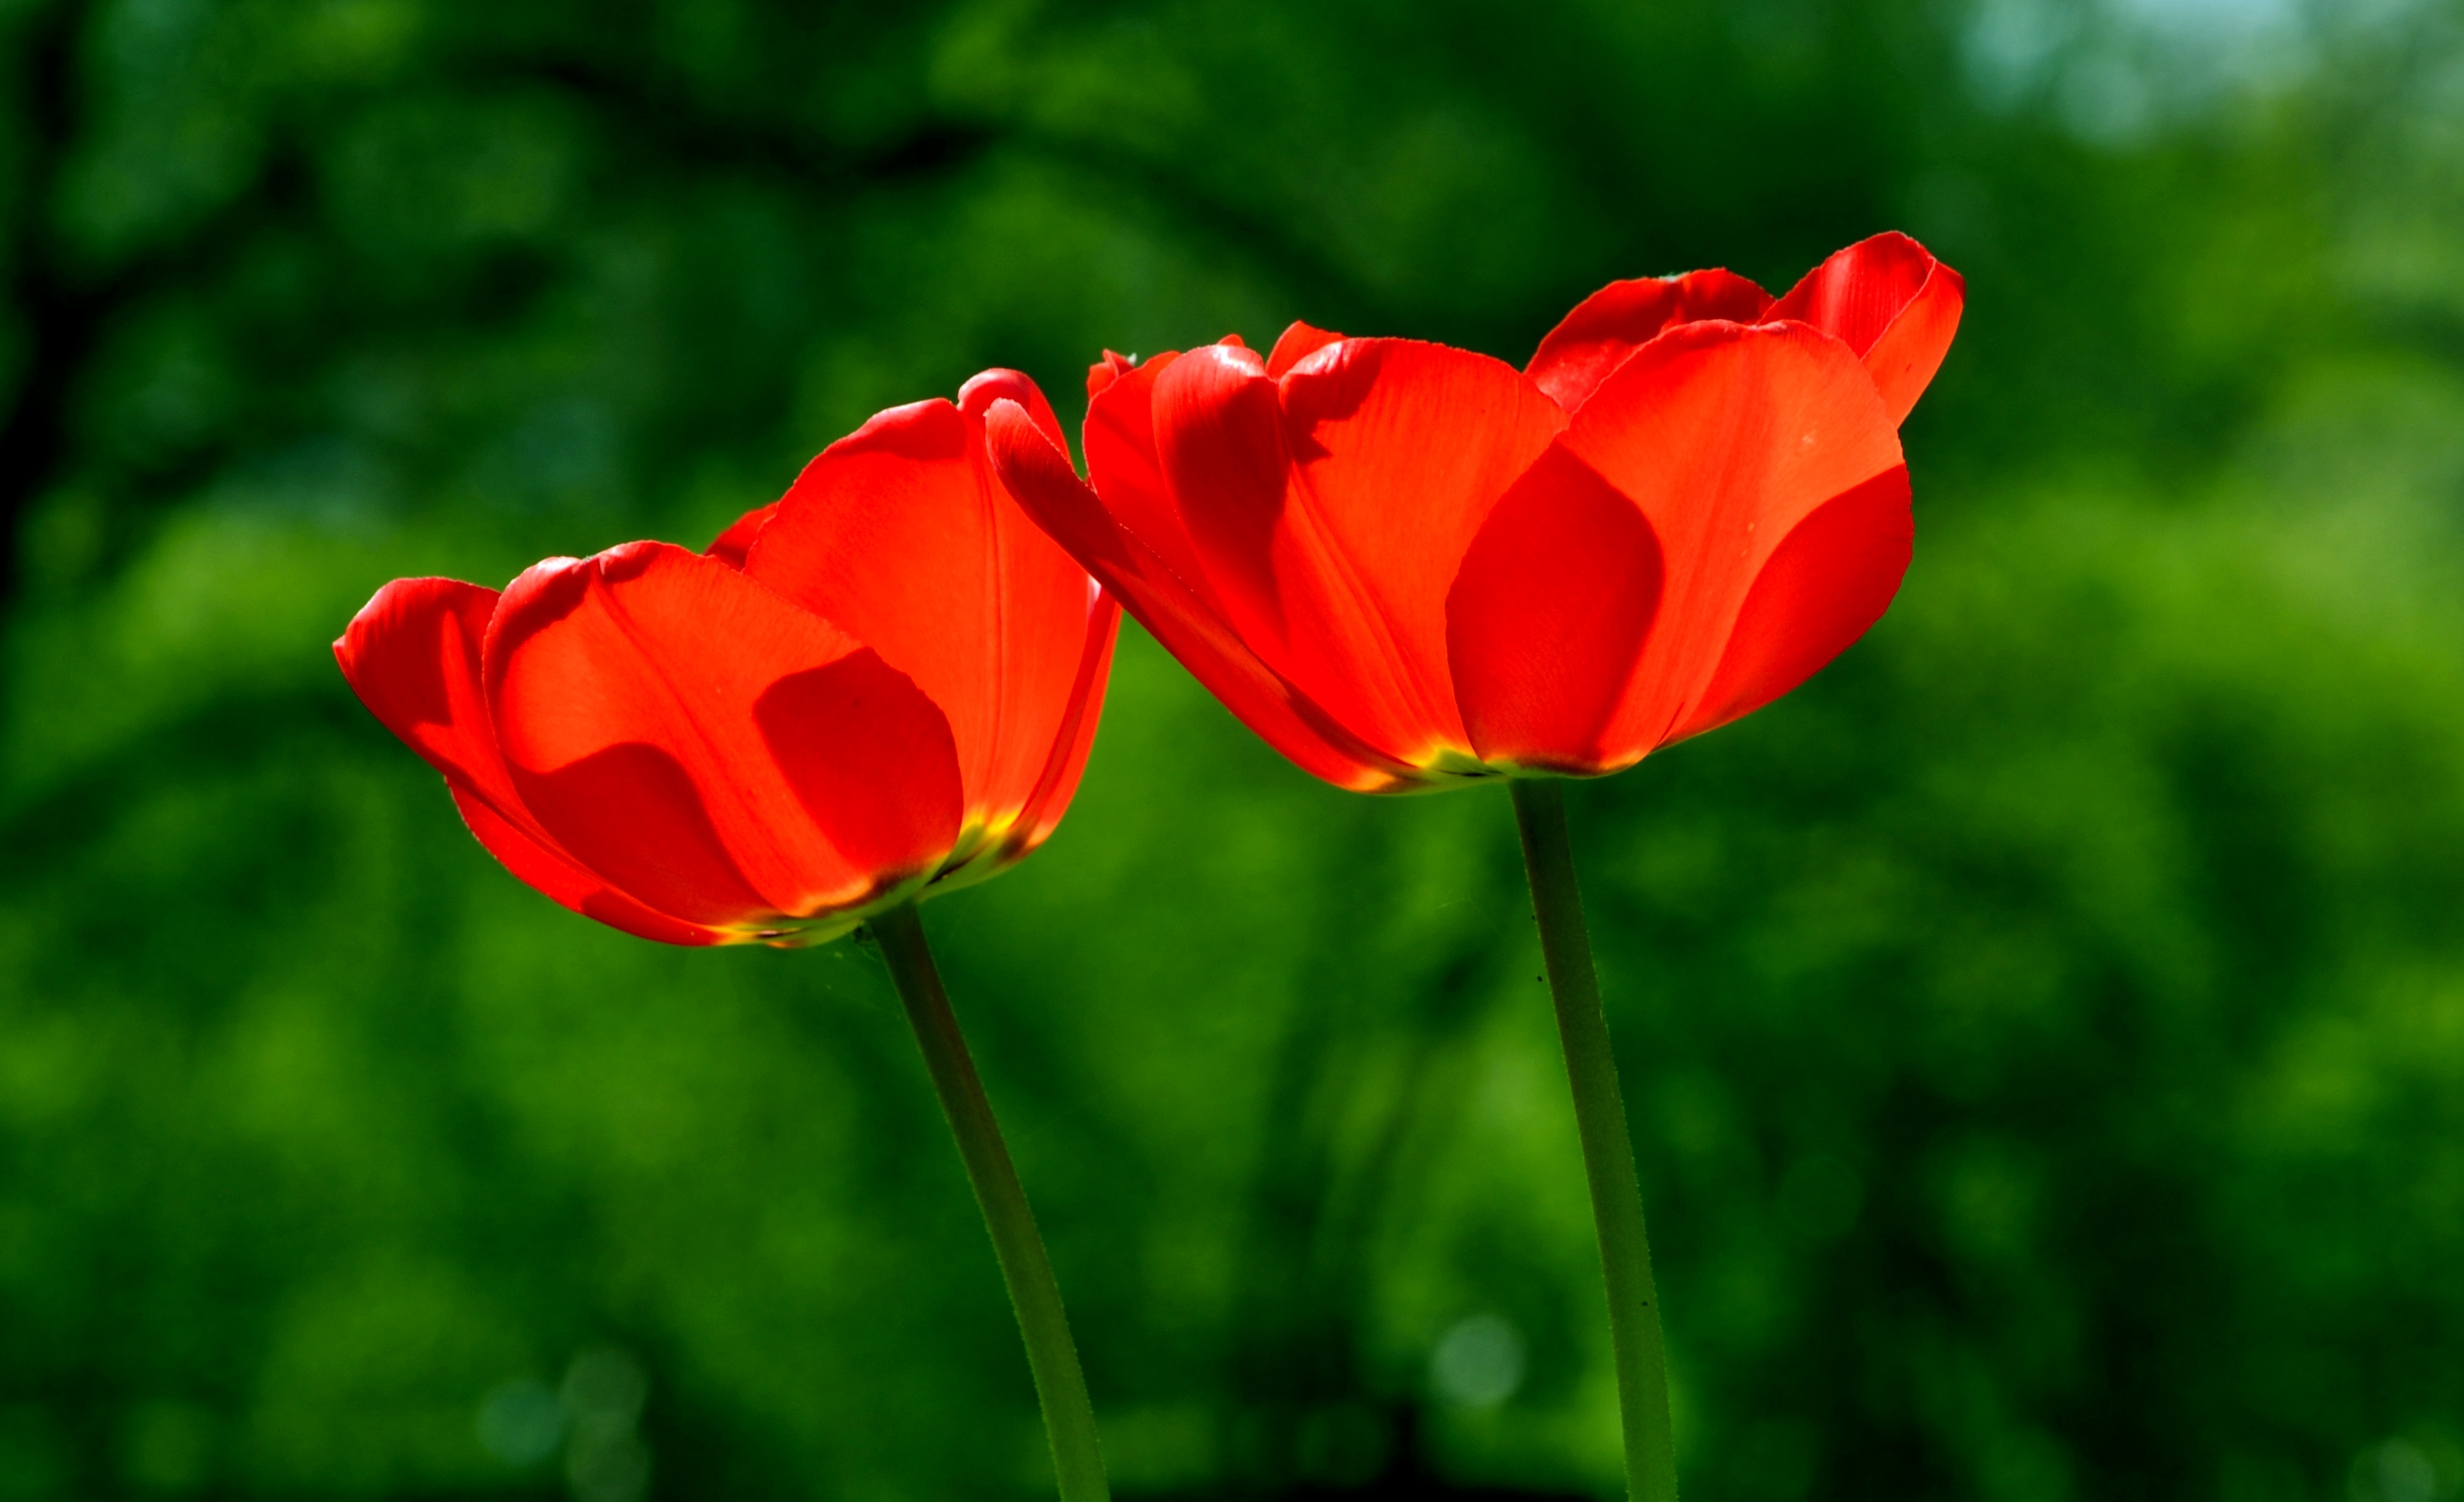
nature, plant, field, meadow, flower, petal, tulip, spring, green, red, flora, beauty, poppy, coquelicot, macro photography, flowering plant, annual plant, plant stem, land plant, poppy family